Oslo Airport location controversy

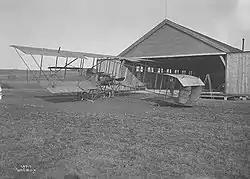
Kjeller Airport and a Farman MF.7 in 1913

Kjeller Airport was founded in 1912 as a military air station, and was considered as the main airport prior to the choice of Fornebu. It is located in Skedsmo, about northeast from Oslo. It has since been converted into a general aviation airport.